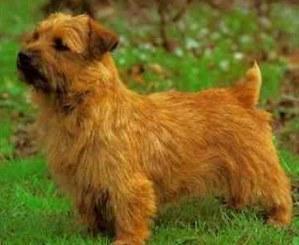
Norwich_terrier